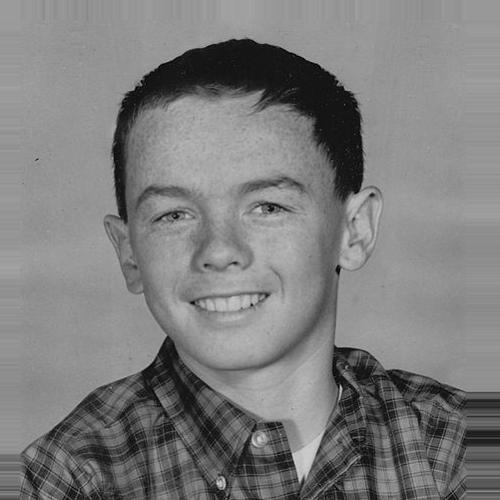
Age: 14